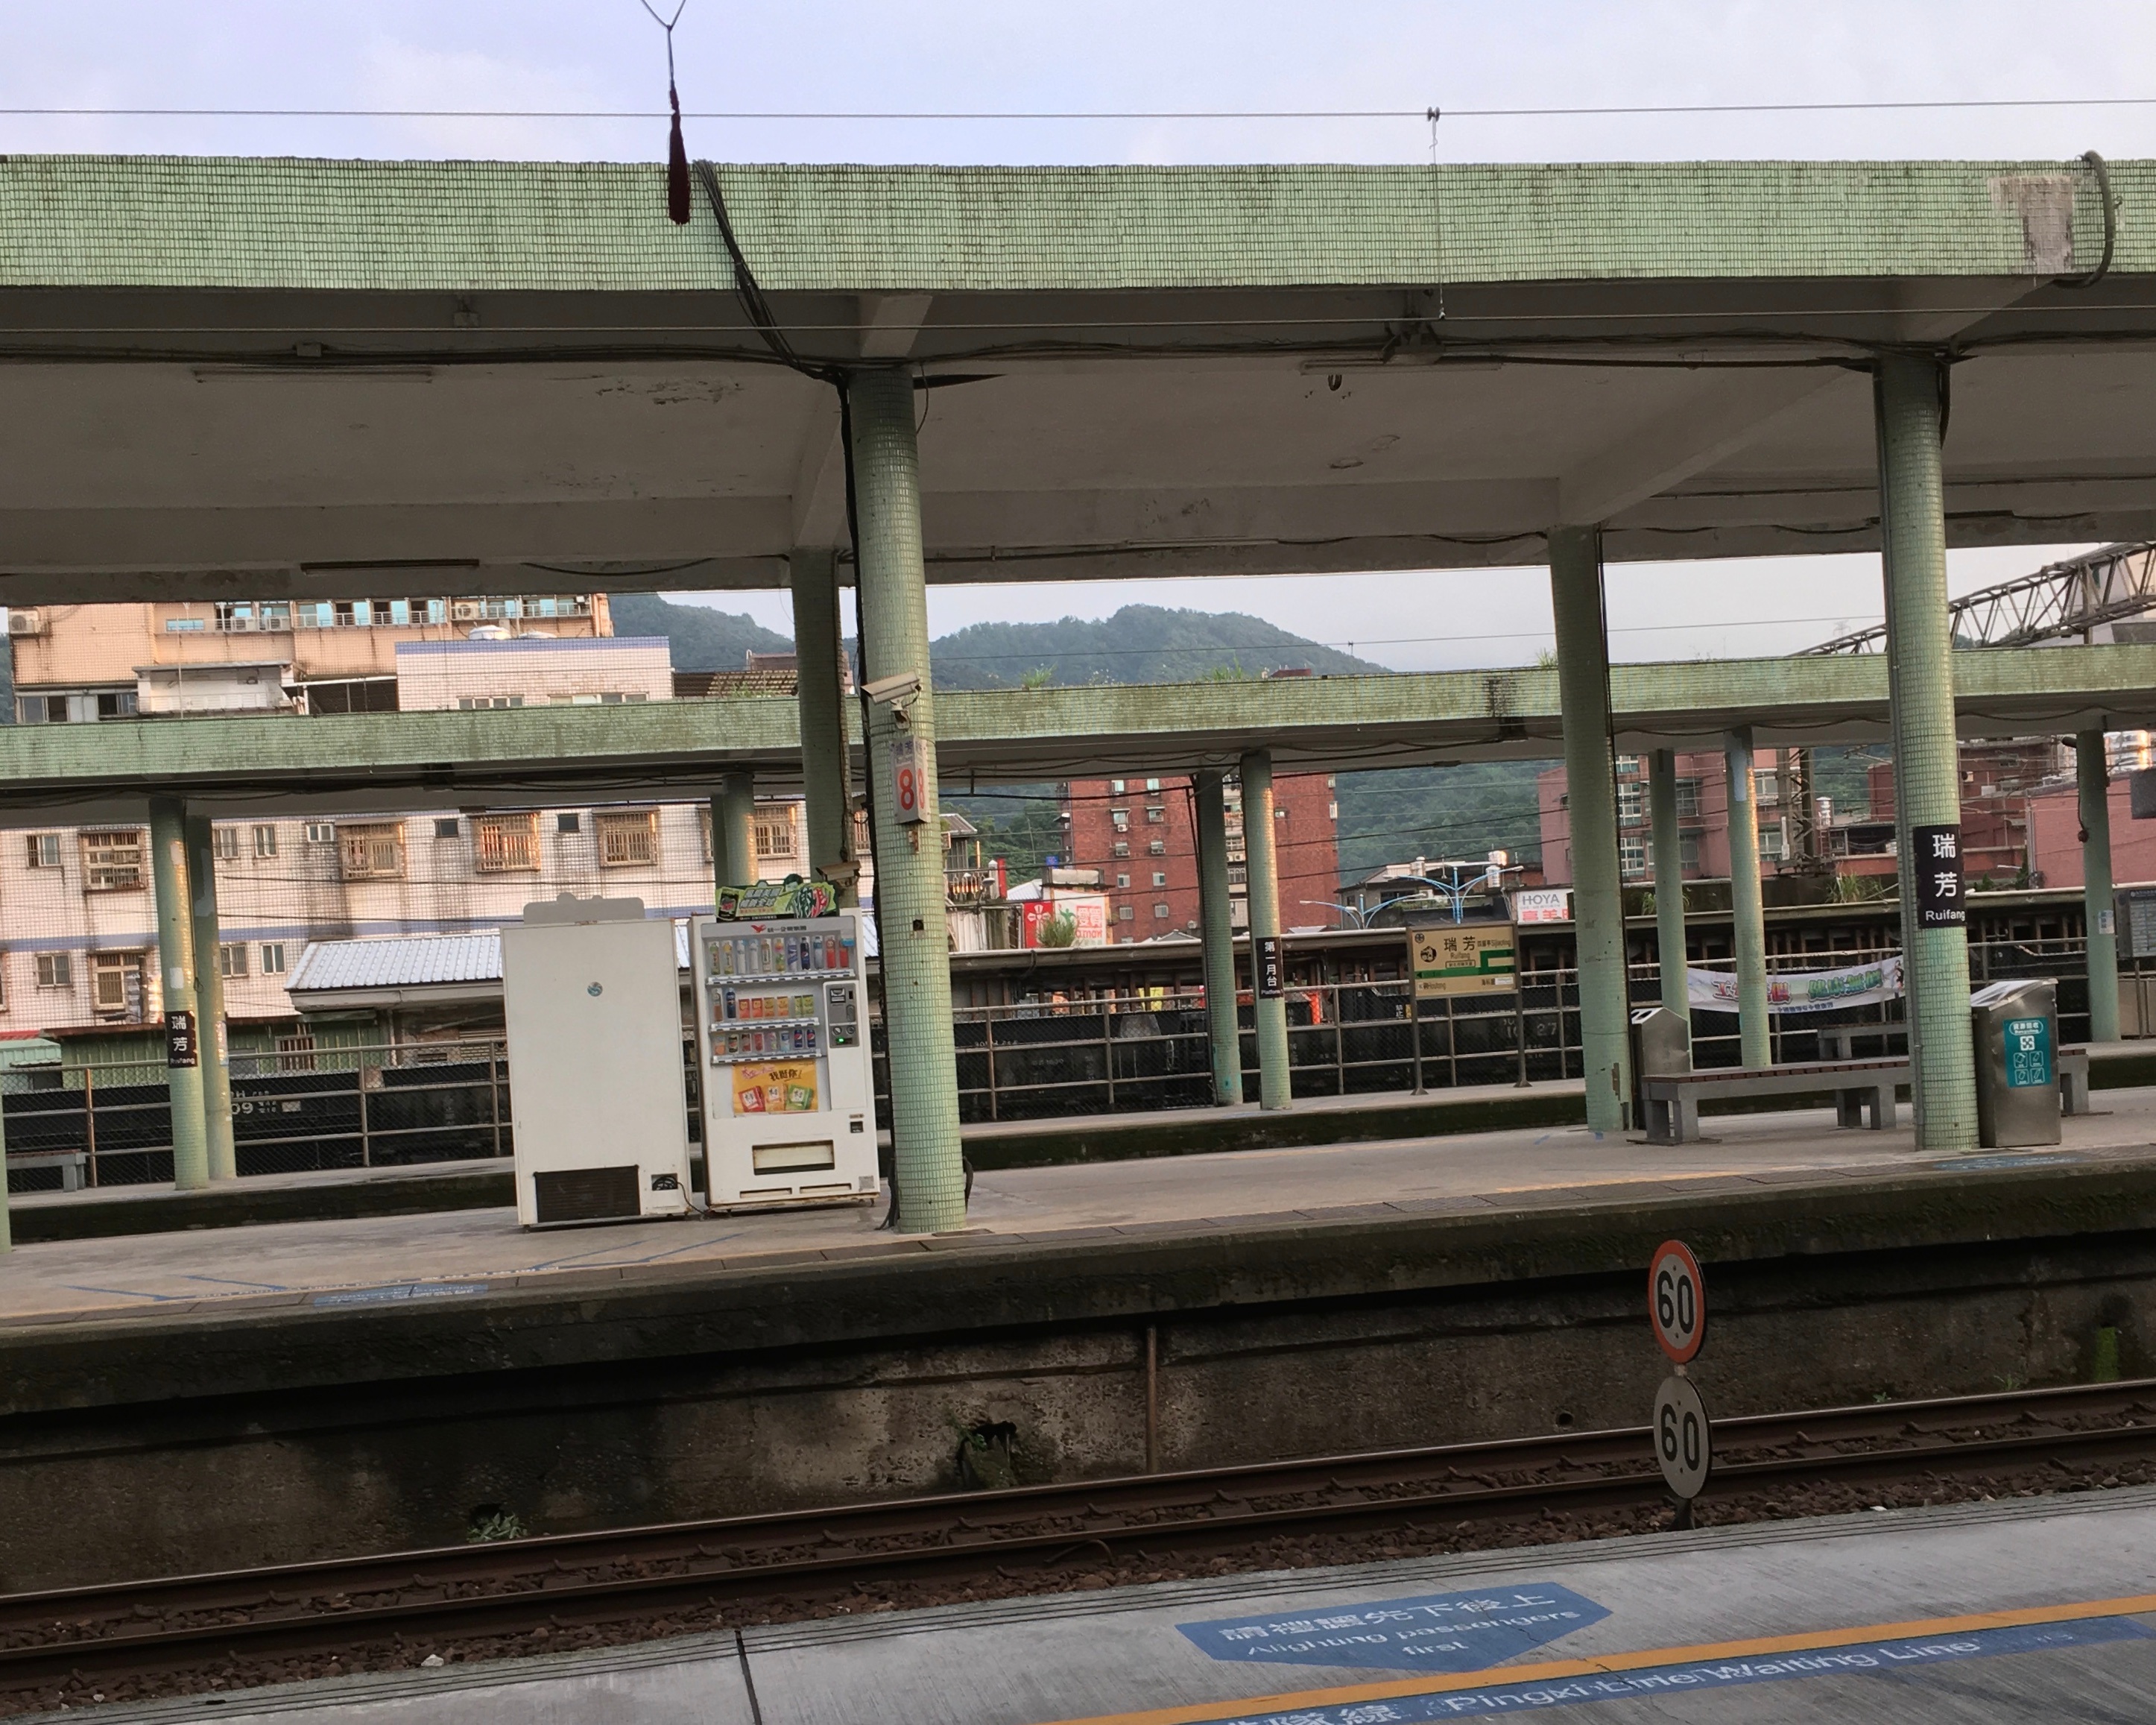
track, train, transport, vehicle, train station, public transport, passenger, rail transport, urban area, rolling stock, metropolitan area, rapid transit